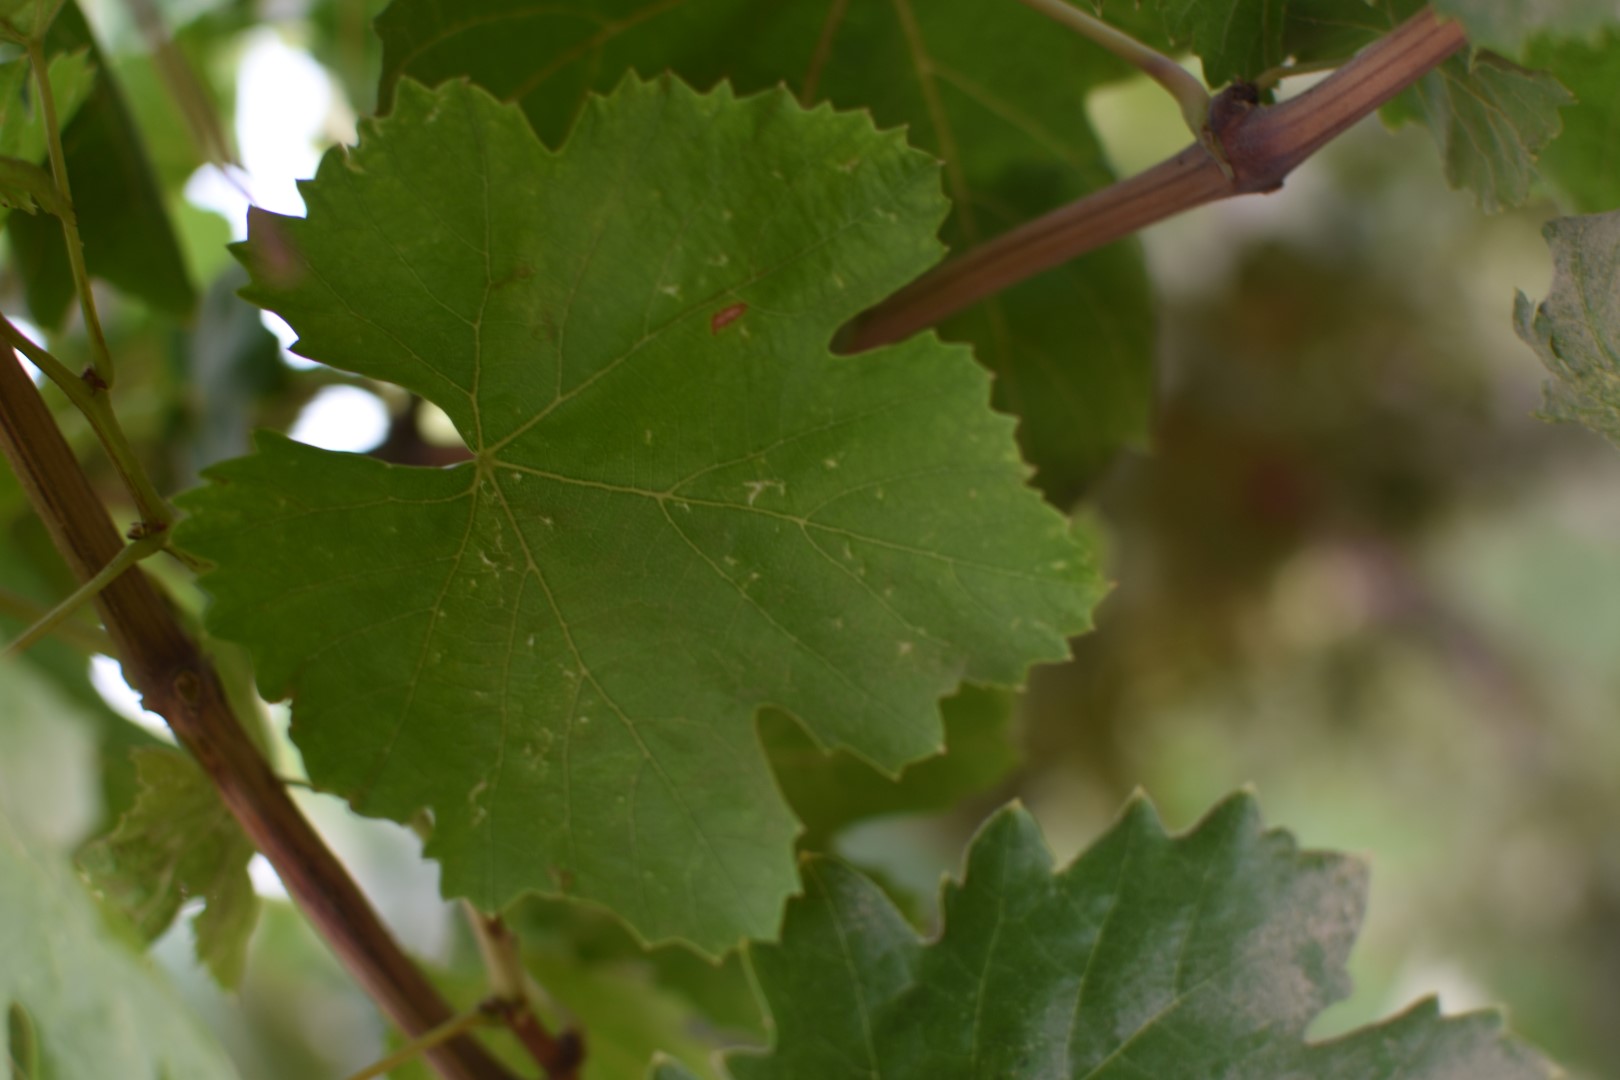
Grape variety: Thompson Seedless